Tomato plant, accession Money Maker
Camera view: horizontal (90 deg, fisheye); turntable rotation: 30 degrees
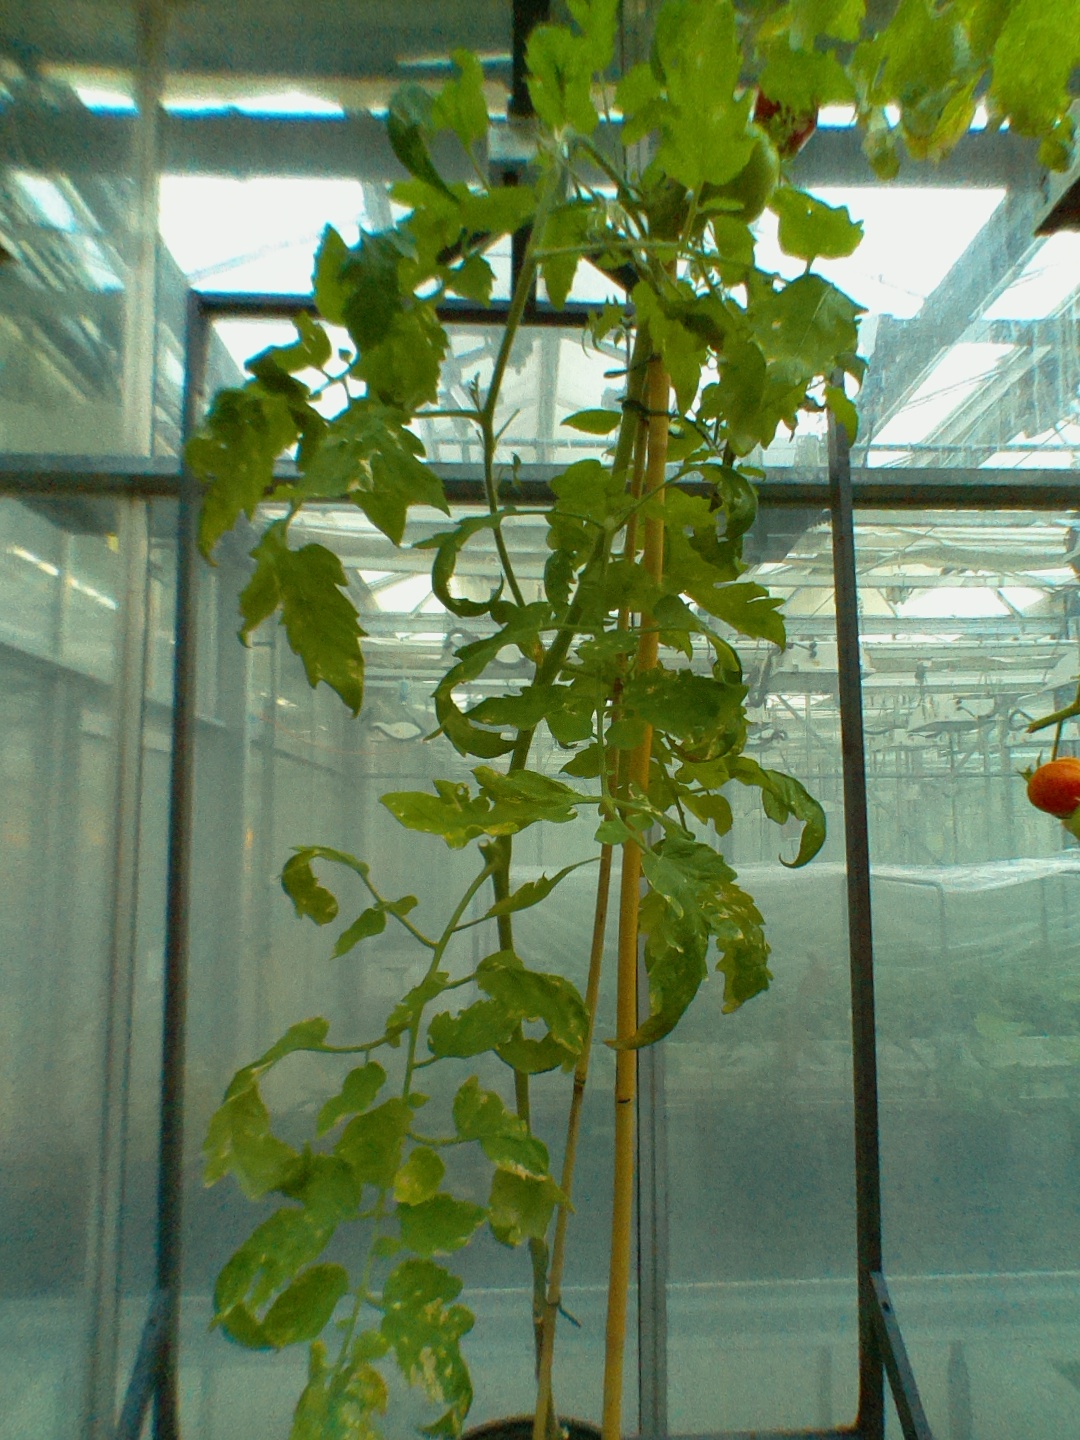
BBCH growth stage 83: 30%-40% of fruits show typical fully ripe color